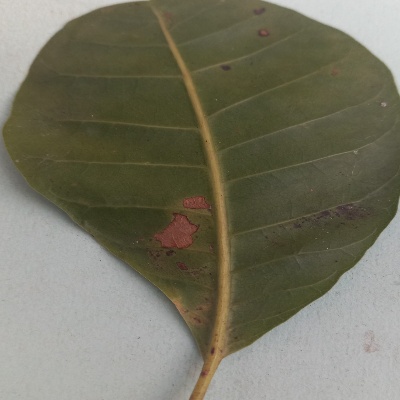
Crop: Cashew
Condition: anthracnose